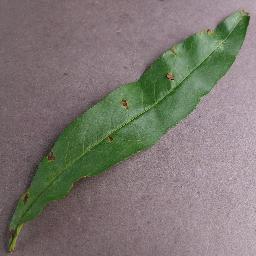
Label: Peach___Bacterial_spot